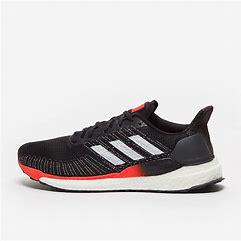
Brand: Adidas
Model: Solarboost 19